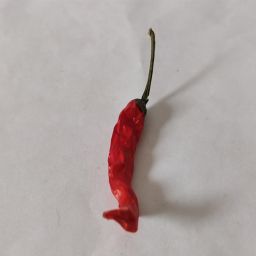
Crop: Chile Pepper
Quality: Dried